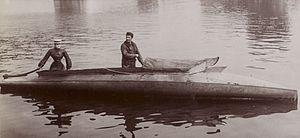
[Collection Jules Beau. Photographie sportive]
Sur un bateau de plaisance, le barreur est le membre de l'équipage qui tient la barre, c’est-à-dire qui maintient le bateau dans la direction souhaitée. La barre peut être une barre franche agissant directement sur le safran ou une barre à roue agissant sur le safran par l'intermédiaire de drosses. La barre franche peut être prolongée par un stick.
Joseph Jules Beau, né le 20 avril 1864 dans le 6ᵉ arrondissement de Paris, ville où il est mort le 5 avril 1932 dans le 16ᵉ arrondissement, est un photographe français et l'un des premiers reporters sportifs.
Marie Marthe Camille Desinge du Gast, épouse Crespin, née le 30 mai 1868 et morte le 24 avril 1942 à Paris, dite « l'Amazone aux yeux verts », ou « la Walkyrie de la Mécanique », est une pilote automobile française, pionnière en la matière, excellant également au tir au pistolet, à la carabine, en ski et dans la pratique du toboggan. Elle fut aussi entraîneur de chevaux.